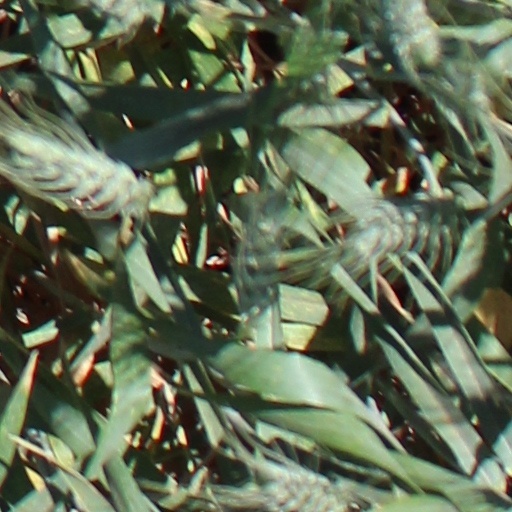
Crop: wheat